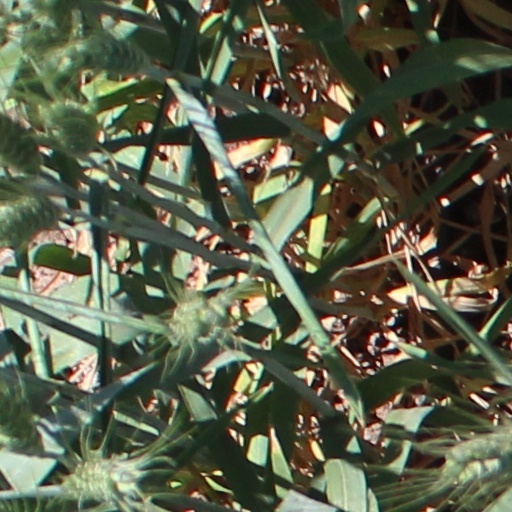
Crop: wheat